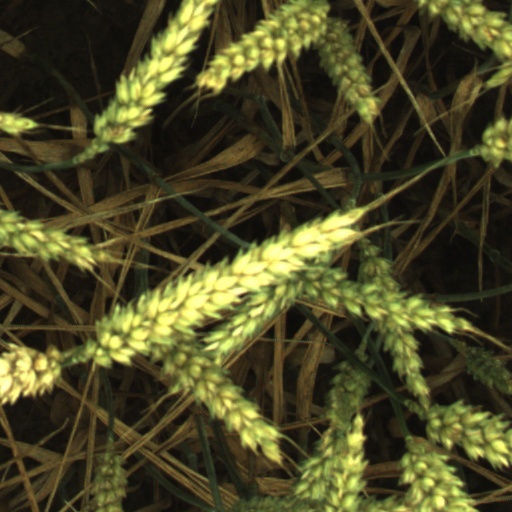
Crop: wheat